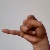
The image shows a hand gesture representing the letter 'J' in Indian Sign Language.